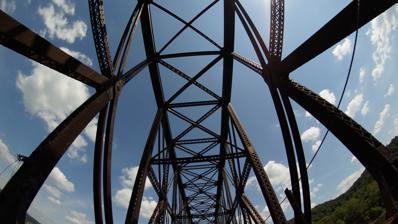
Building: Freeport Rail Bridge
Country: United States of America
Year built: 1950
Bridge in Freeport and Allegheny Township Freeport Rail Bridge Freeport Rail Bridge iron work Freeport Rail Bridge. Looking toward Freeport from Allegheny Township. Coordinates 40°40′38″N 79°40′15″W / 40.6773°N 79.6707°W / 40.6773; -79.6707 Carries 1 track of the Norfolk Southern Railway Crosses Allegheny River Locale Freeport and Allegheny Township Characteristics Design truss bridge Material Steel Total length 1105 ft. Piers in water 4 History Opened 1950 Location The Freeport Rail Bridge is a truss bridge that carries the Norfolk Southern Railway across the Allegheny River between Freeport and Allegheny Township in Pennsylvania . A structure originally created on this site by the Pennsylvania Railroad as part of their West Penn Line in 1866.  In 1895, the railroad replaced this bridge; the third and current incarnation was completed in 1950, along with new approach ramps that eliminated a narrow tunnel. Prior to 1957, passenger service was carried along this line (the Conemaugh Line ) alongside freight.  Following the decline of the PRR, Conrail took over control of the bridge. Currently, it is operated as part of the Pittsburgh Division of Norfolk Southern. See also List of crossings of the Allegheny River References Wikimedia Commons has media related to Freeport Rail Bridge . KVRR History Rail Fan History of the PRR Bridges of the Allegheny River Upstream Allegheny River Lock & Dam Five Freeport Rail Bridge Norfolk Southern Railway Downstream Donald R. Lobaugh Bridge